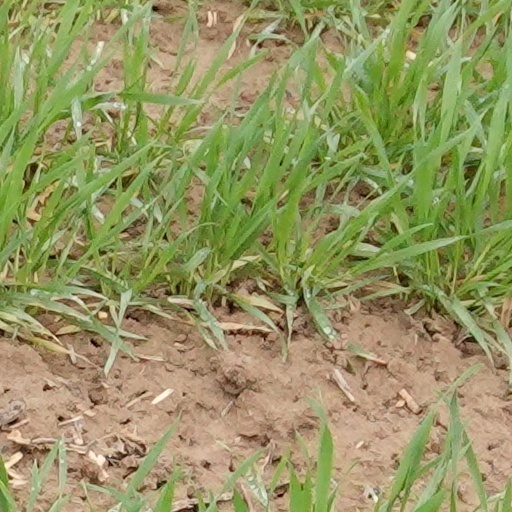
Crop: wheat